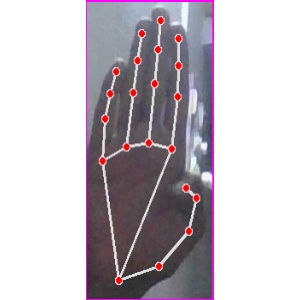
अक्षर: झ